Shinjō Station

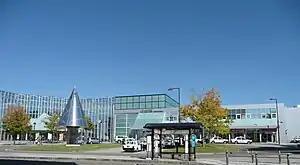
Shinjō Station West Entrance in October 2010

is a railway station in the city of Shinjō, Yamagata, Japan, operated by East Japan Railway Company (JR East).